Milwaukee Saint Patrick's Day Parade

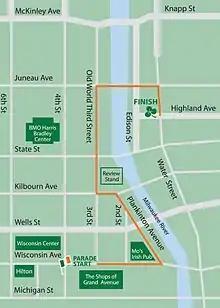
Milwaukee St Patrick Parade Route Map

Mike Boyle returned in 2009, assisted by daughters Erin Hennen and Meghan Boyle. In 2012 and 2013, the parade was directed by Mike Boyle and Denis Donohoe. Killian's Irish Red, a MillerCoors brand, was the lead sponsor starting in 2013, and continuing in 2016. In 2014, Josh Walton took over the parade. The parade was again led by Michael Boyle in 2015, and continues under his leadership.